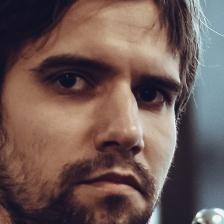
Label: faces